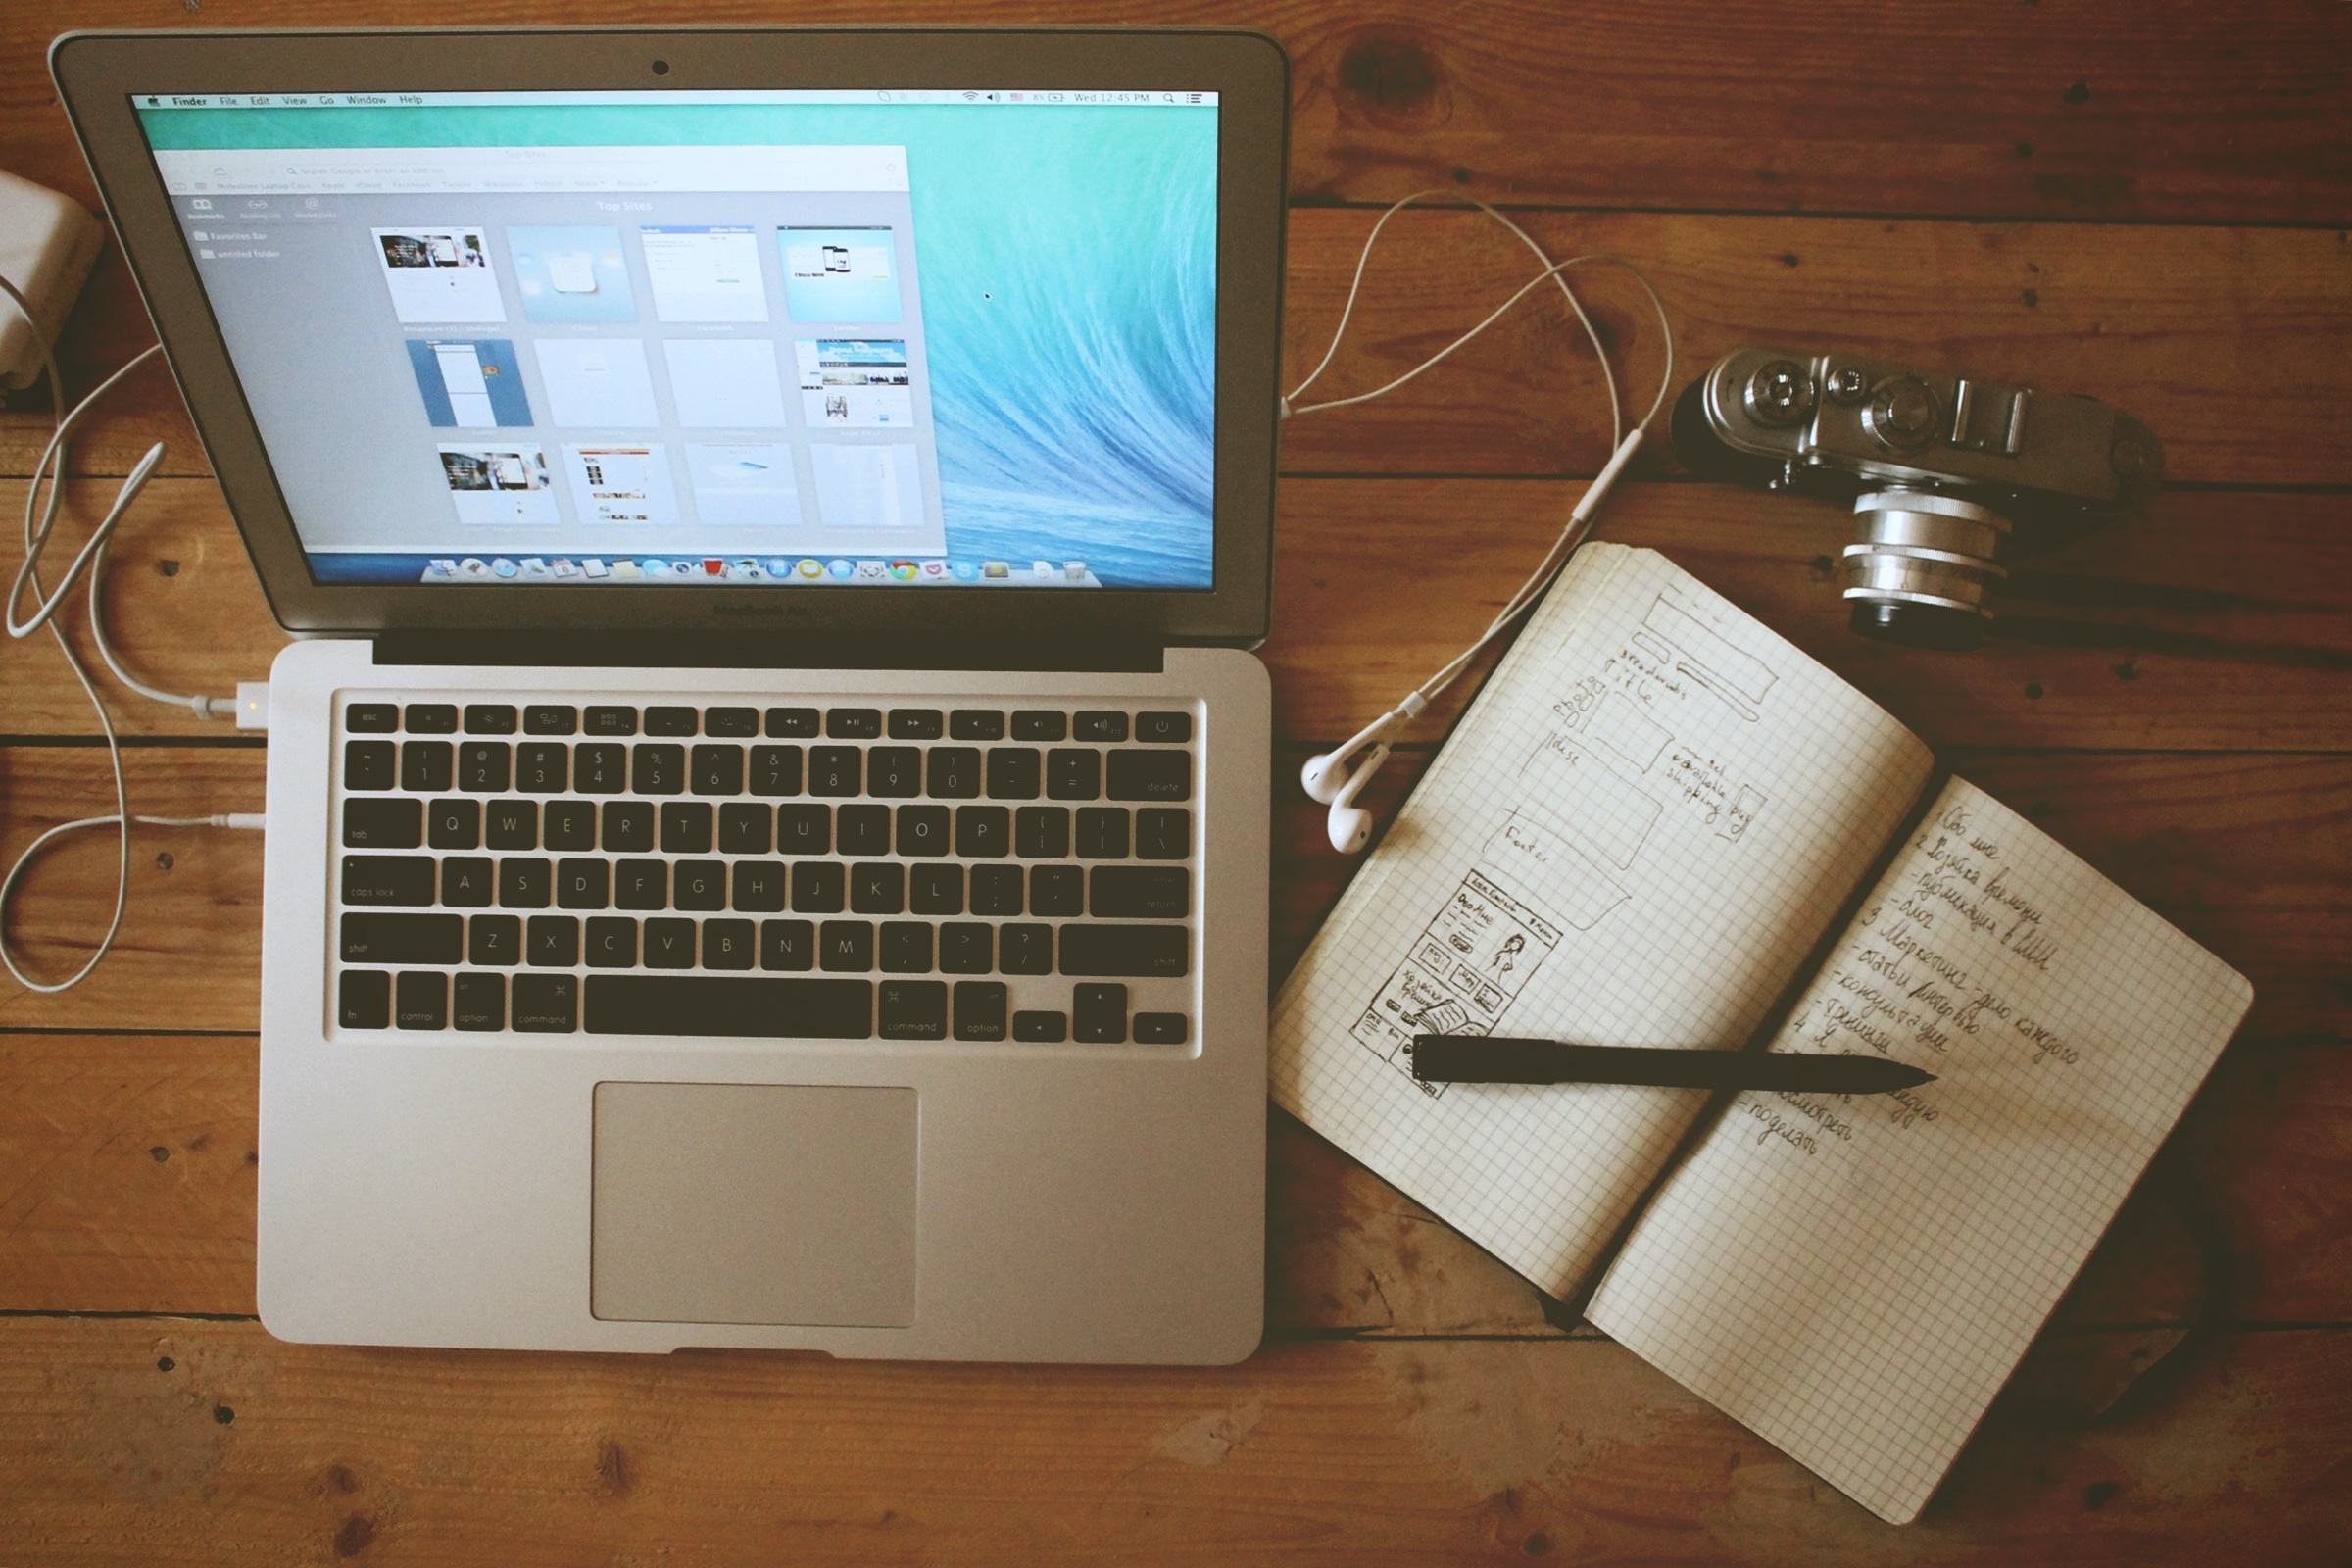
laptop, notebook, technology, camera, headphone, pen, art, design, personal computer